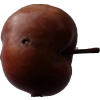
Label: Apple 18